Stuart W. Jamieson

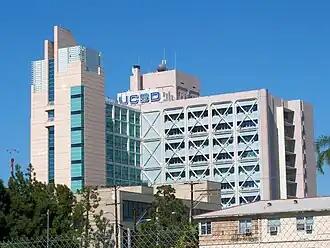

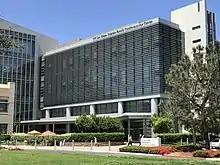

By 1989, Jamieson had transferred his entire surgical team, including Michael Peter Kaye, to the University of California, San Diego. to which he introduced heart-lung, lung, double lung and living-related transplant, and established the first lung transplantation programme to be Medicare certified and co-founded the Sulpizio Cardiovascular Center